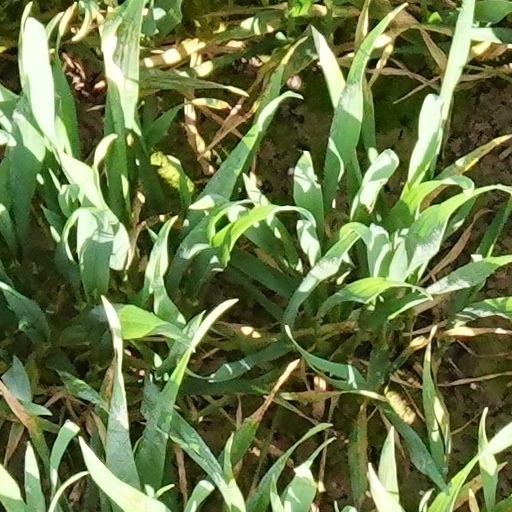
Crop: wheat